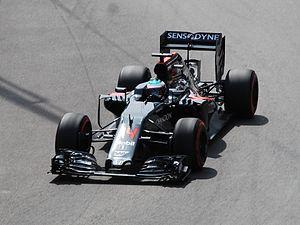
Le Grand Prix automobile de Monaco 2016, disputé le 29 mai 2016 sur le circuit de Monaco, est la 941ᵉ épreuve du championnat du monde de Formule 1 courue depuis 1950. Il s'agit de la soixante-troisième édition du Grand Prix de Monaco comptant pour le championnat du monde de Formule 1 et de la sixième manche du championnat 2016. Pour la première fois, depuis l'arrivée de Pirelli comme fournisseur unique de pneumatiques, les pilotes auront à leur disposition des ultra tendres identifiables par une rayure violette.